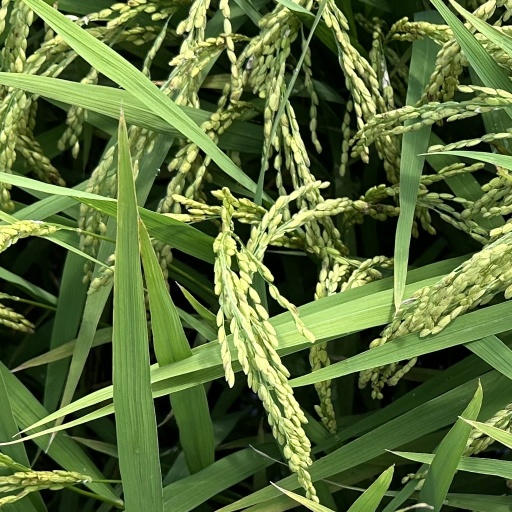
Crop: rice